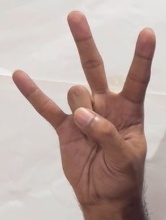
ASL sign: 7